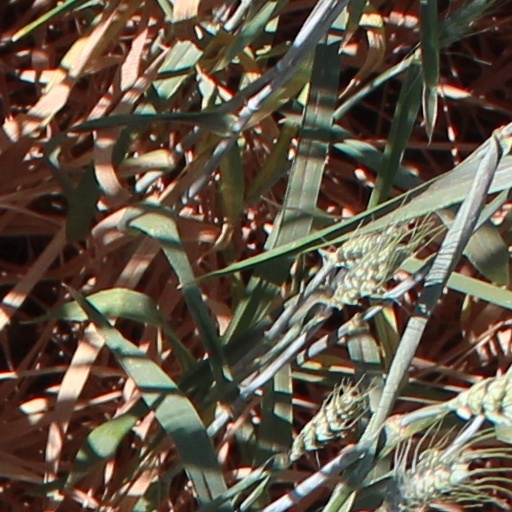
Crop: wheat